Sheffield Tigers

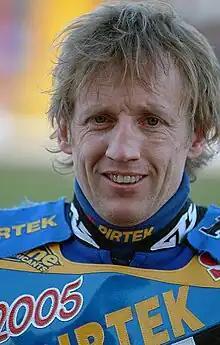
Sean Wilson helped the Tigers win their first league title.

Division 2 speedway returned to Owlerton in 1991 under the promotion of Cliff Carr and following the signing of a lease with the city council. Neil Evitts was number 1 before being replaced by Roman Matoušek, although it was not until 1999 that Sheffield experienced the taste of success again.